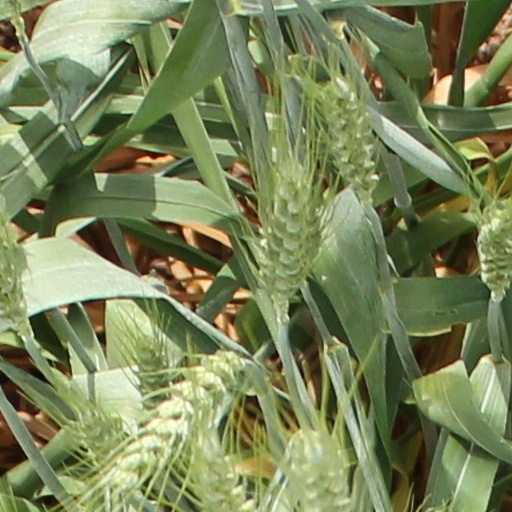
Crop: wheat